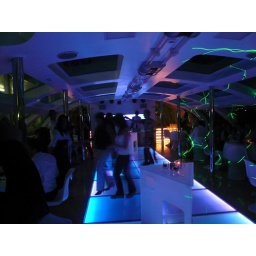
a water bus designed by Leiji Matsumoto